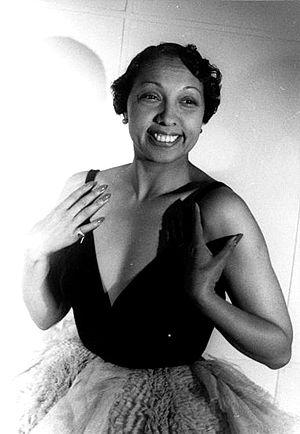
Les Noirs de France sont, selon le Conseil représentatif des associations noires de France, les citoyens ou résidents français d'ascendance subsaharienne, américaine, caribéenne ou ultra-marine. Selon certaines estimations, ils représenteraient entre 3 % et 8 % de la population française.
Joséphine Baker, nom de scène de Freda Josephine McDonald, née le 3 juin 1906 à Saint-Louis, dans le Missouri, aux États-Unis, et morte le 12 avril 1975 dans le 13ᵉ arrondissement de Paris, en France, est une chanteuse, danseuse, actrice, meneuse de revue et résistante française d'origine américaine.